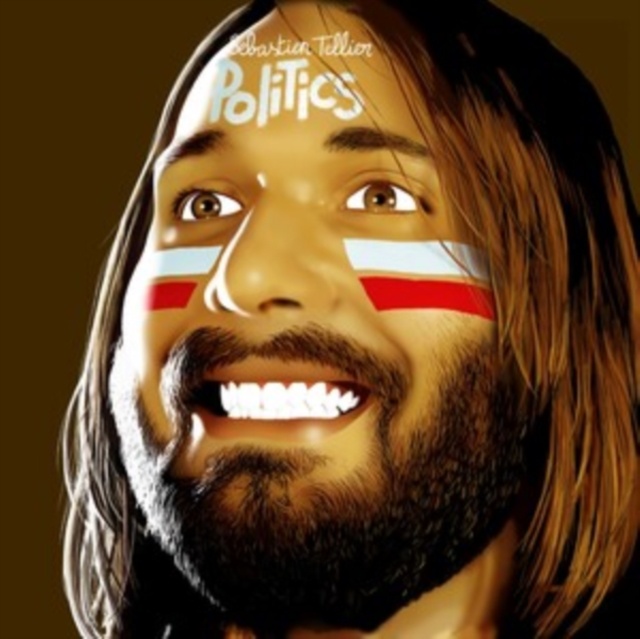
Politics
Brand: vinylcastle-uk
Category: Arts & Entertainment > Hobbies & Creative Arts > Musical Instrument & Orchestra Accessories > Musical Keyboard Accessories > Musical Keyboard Stands > Column Stands